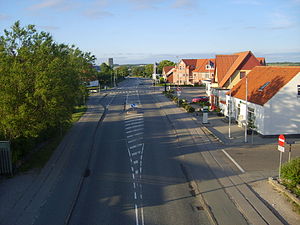
Hørning
Hørning er en satellitby i Østjylland med 8.165 indbyggere, beliggende i Hørning Sogn. Byen ligger i Skanderborg Kommune og hører til Region Midtjylland. Den befinder sig sydvest for Aarhus og nord for Skanderborg.